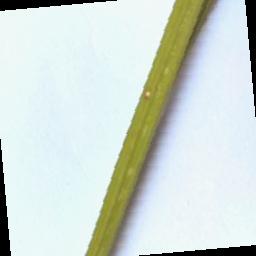
Label: Rice___Leaf_Blast